Scholars at Risk

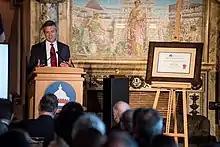
"Scholars at Risk" receives the Anne Frank Award 2017 -director Rob Quinn

In 2001, Scholars at Risk joined with other international education and human rights organizations to launch the Network for Education and Academic Rights (NEAR). When NEAR disbanded SAR continued this work through its Academic Freedom Media Review, Scholars-in-Prison Project and Academic Freedom Monitoring Project.